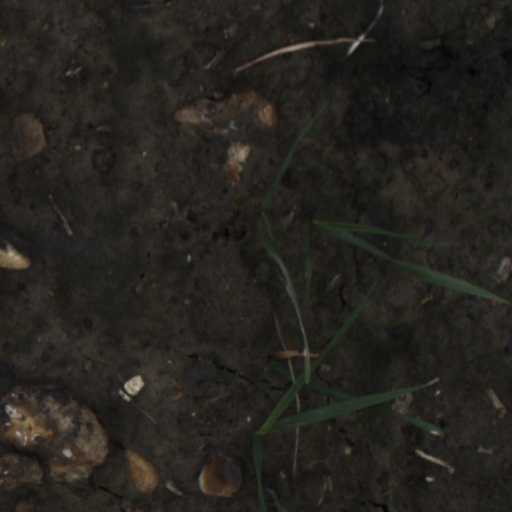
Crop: wheat